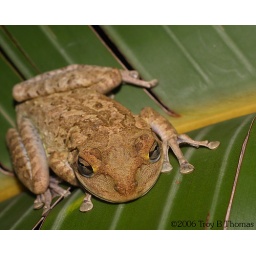
A tree frog trying to take a nap outside of my door in Fort Myers, Florida.